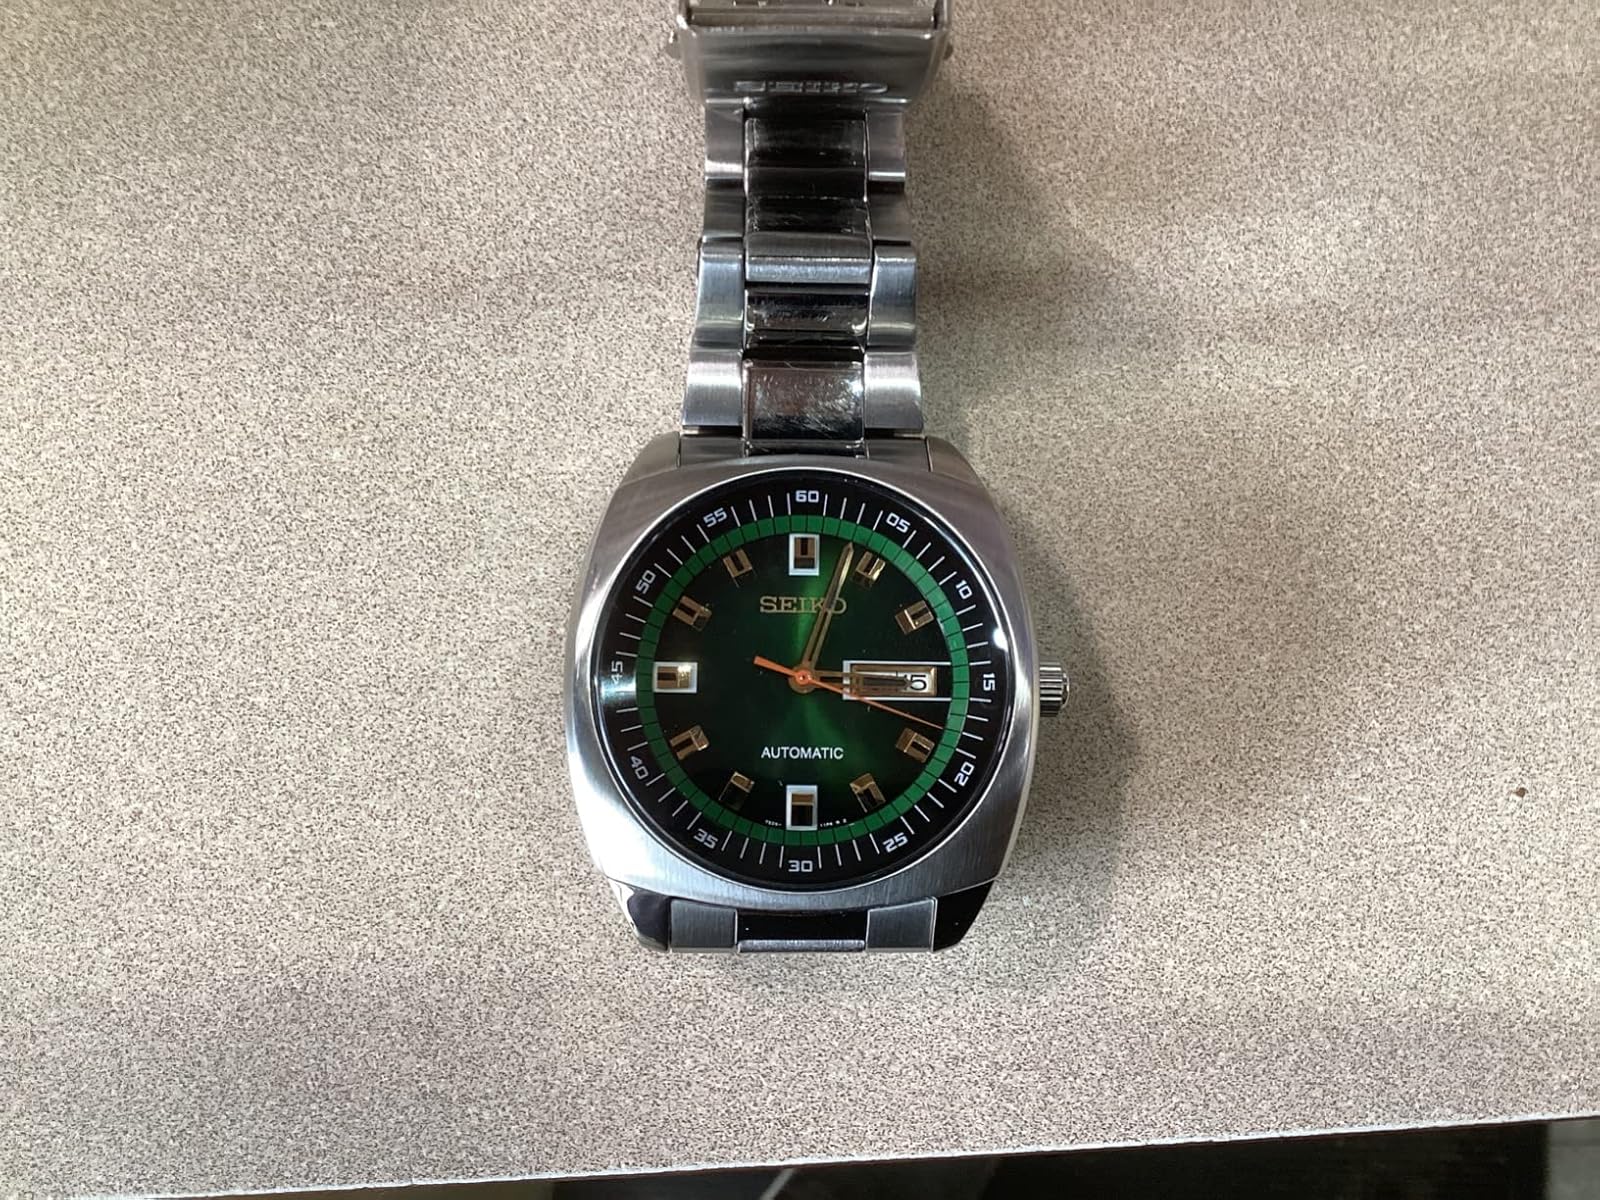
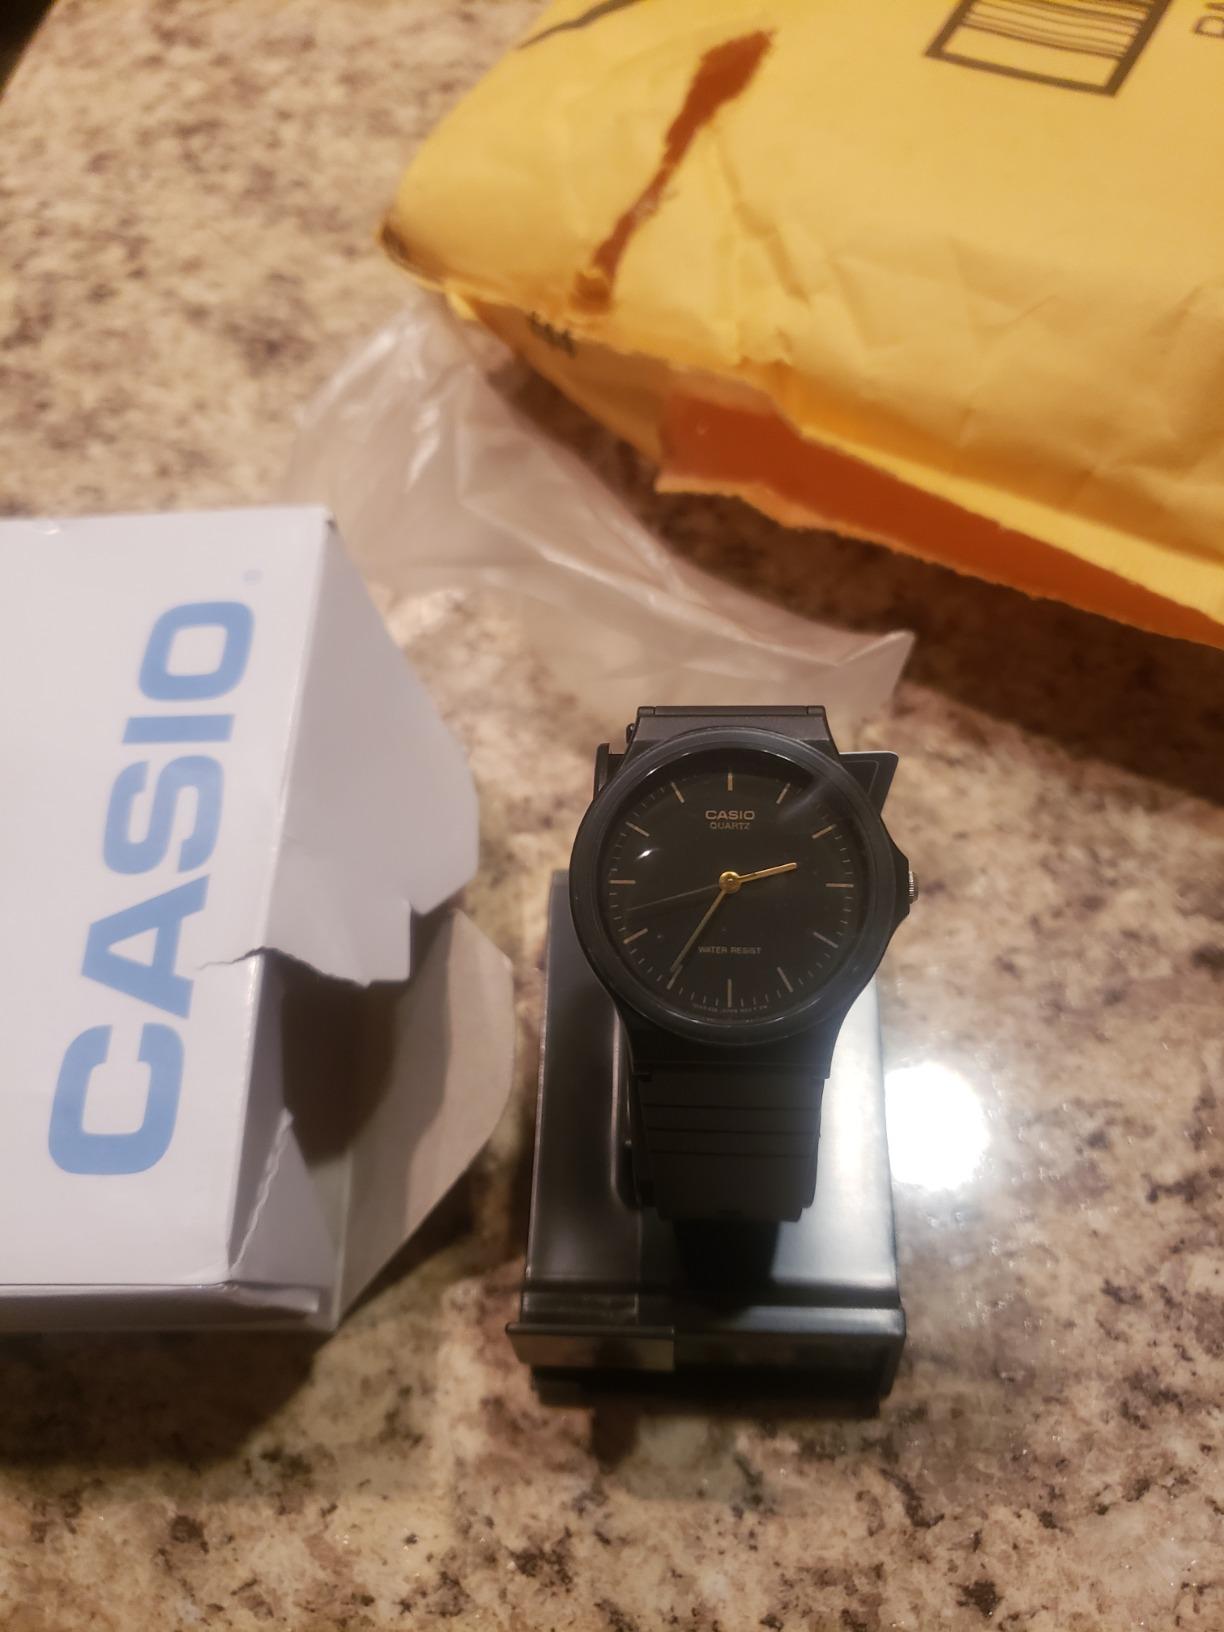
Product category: accessories_watch
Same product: no